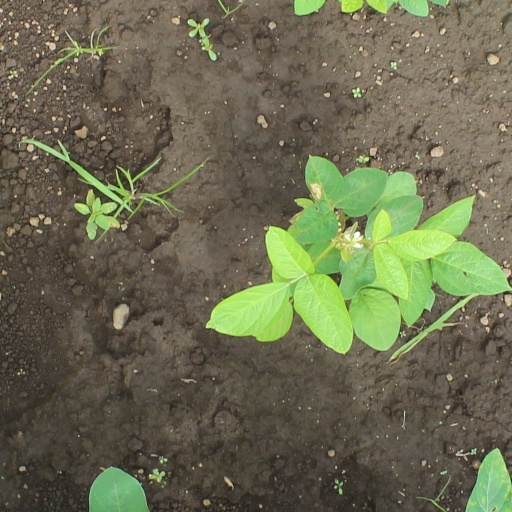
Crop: soybean